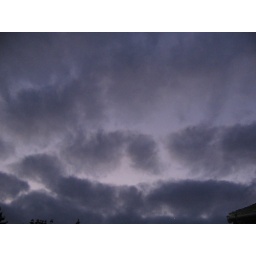
Grey sky over a black town, I can feel depression all around...